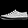
Label: Sneaker